Danger Man

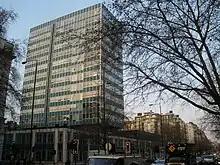
Marathon House 2011

The Washington title sequence of the first series 24-minute episodes is a composite of the United States Capitol in the background and the Castrol Building, complete with a London Bus stop, in the Marylebone Road, London as the foreground. This building is now Marathon House, converted from offices to flats in 1998.